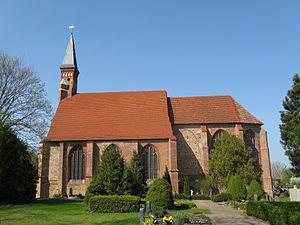
Zahrensdorf est une municipalité allemande du land de Mecklembourg-Poméranie-Occidentale et l'arrondissement de Ludwigslust-Parchim. En 2013, elle comptait 300 hab.